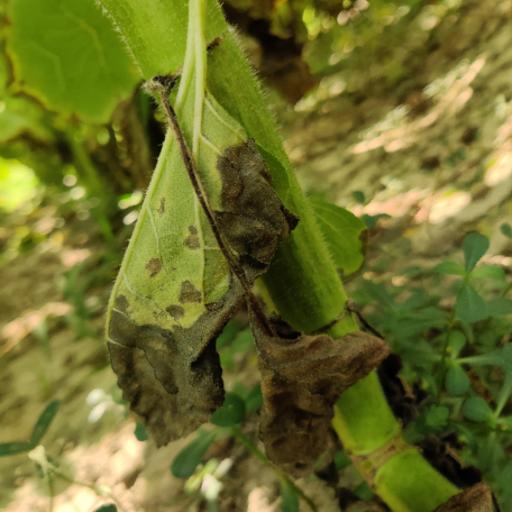
Label: Leaf_scars